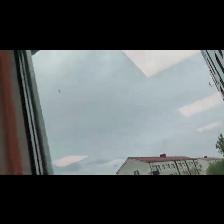
Label: NonHuman